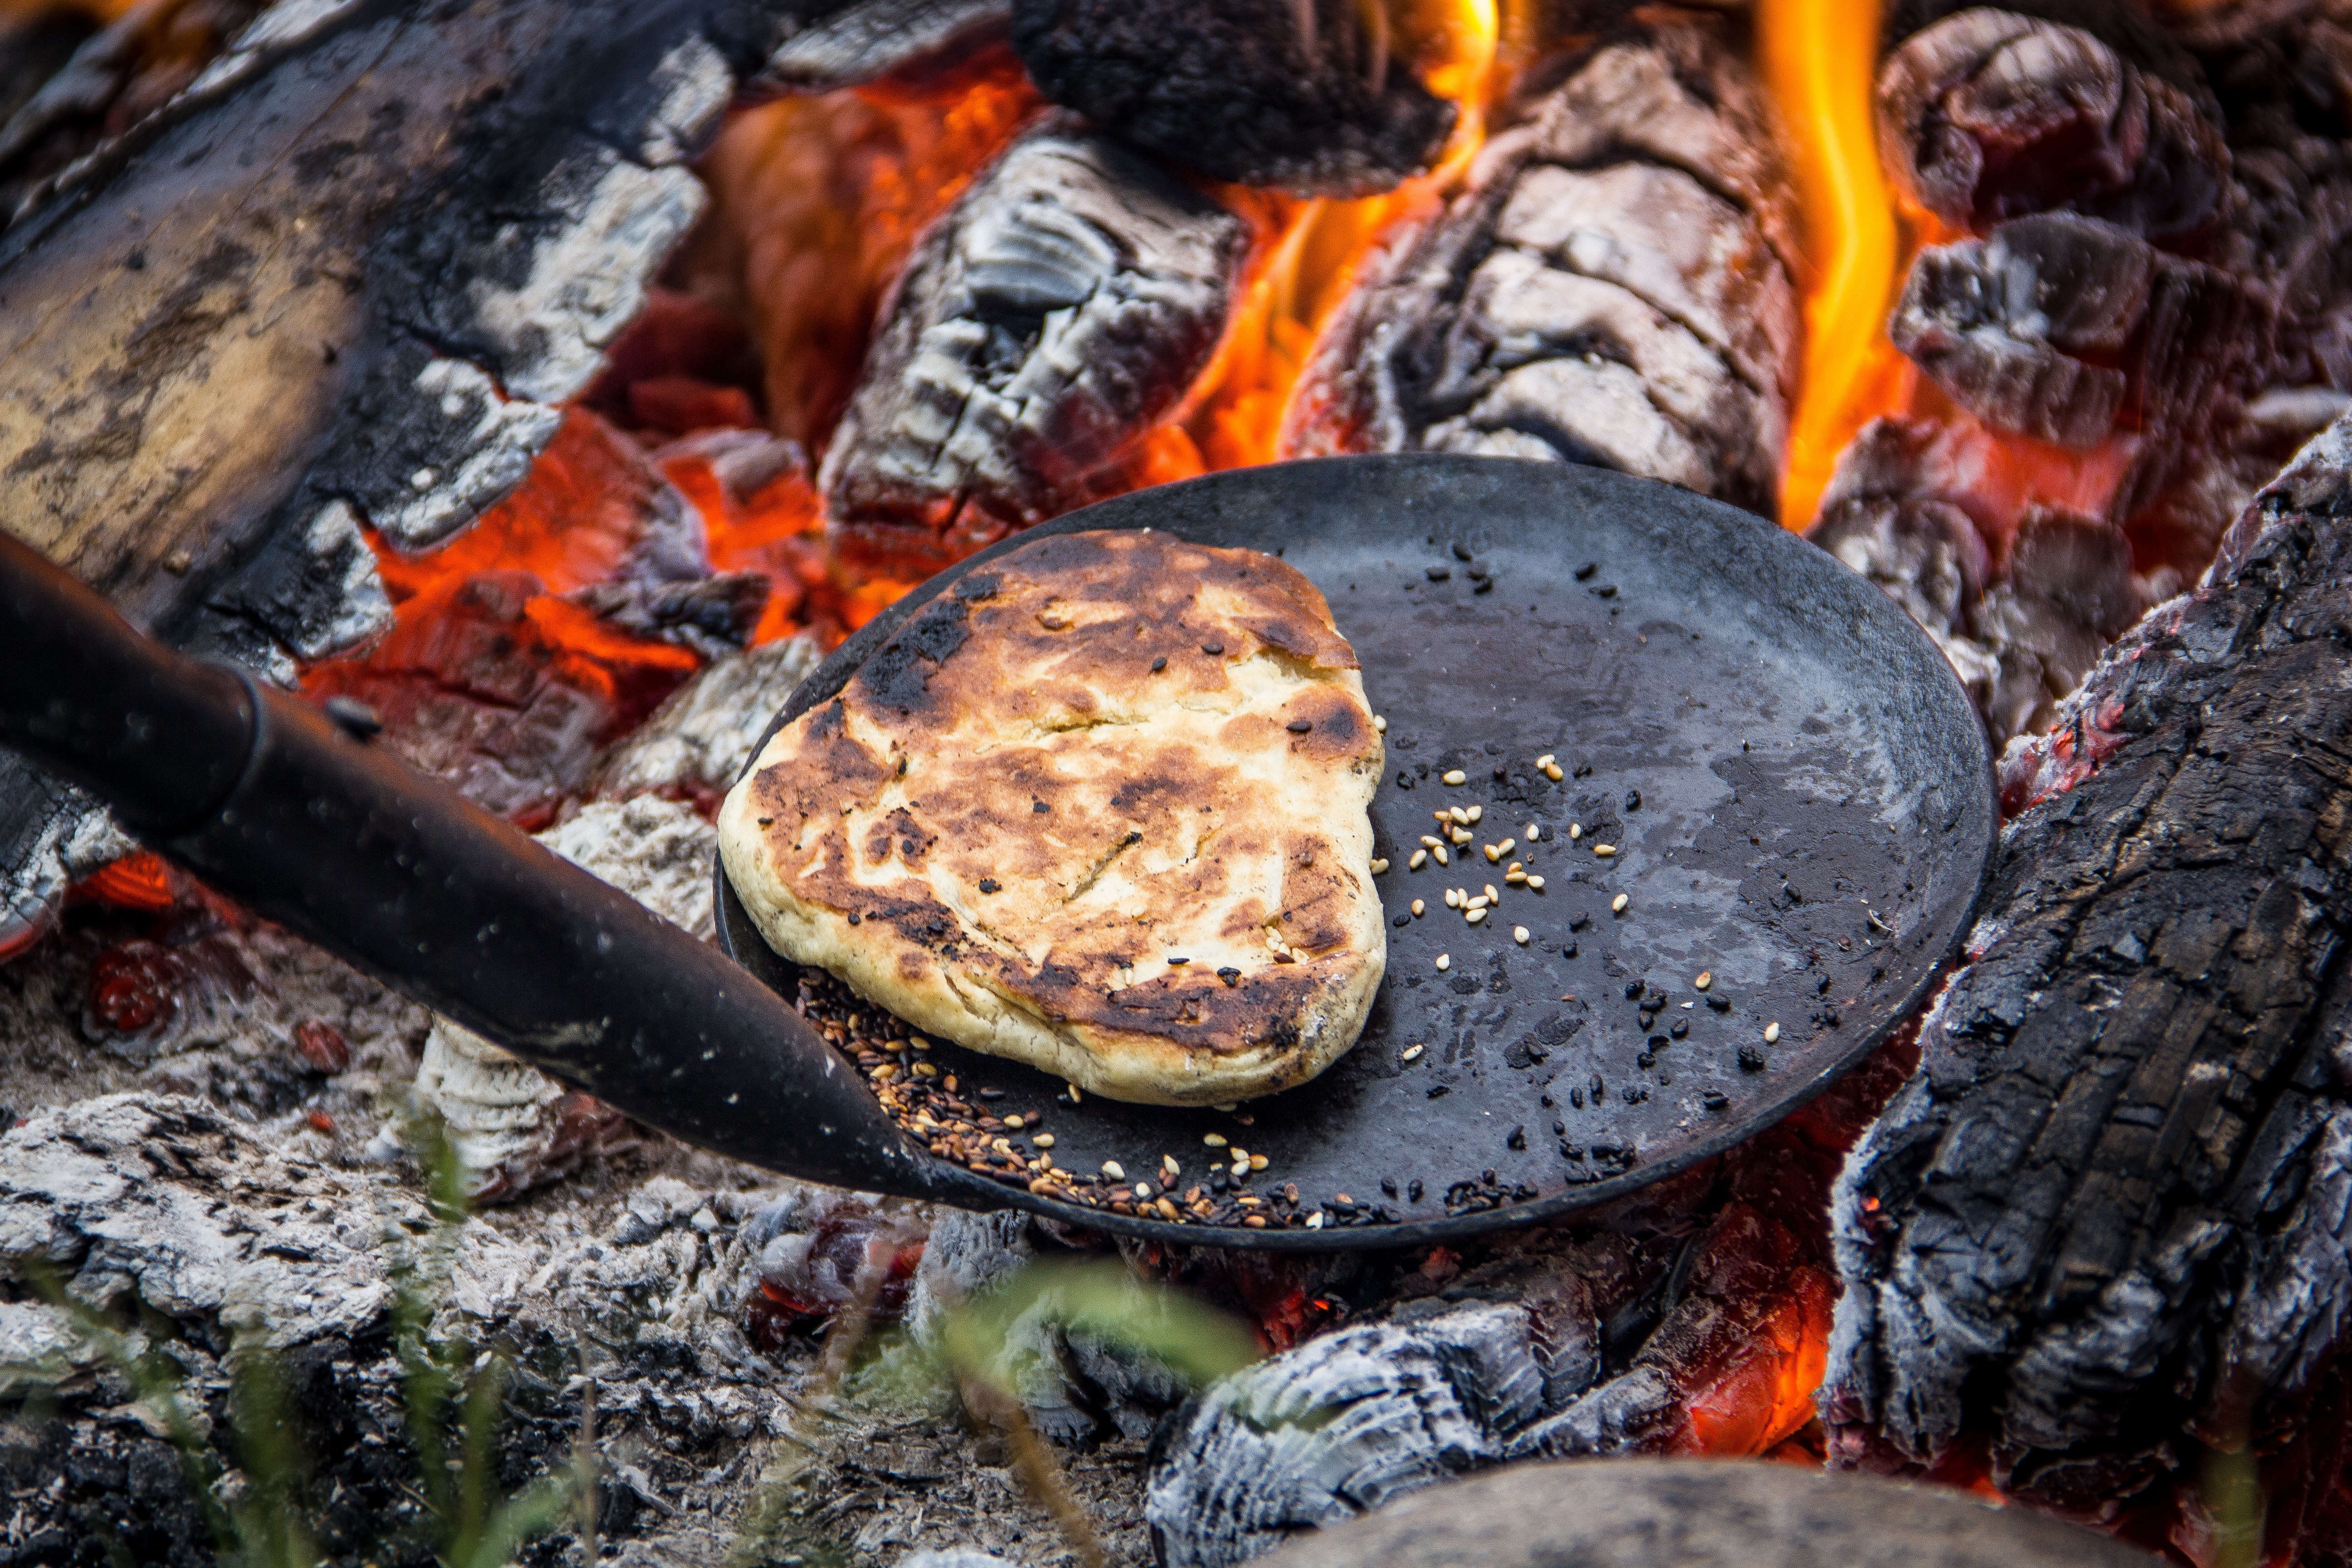
wood, food, autumn, fire, soil, bread, bonfire, heat, burn, hot, scout, grilling, campfire food, outdoor recreation, medicinal mushroom